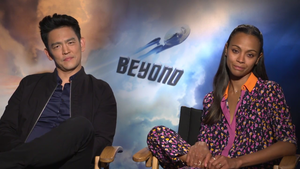
John Cho, de son vrai nom John Yohan Cho, est un acteur américain d'origine sud-coréenne, né le 16 juin 1972 à Séoul.